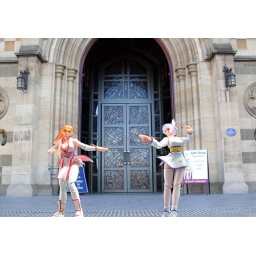
Kasumi and Ayane face off in the street of Melbourne